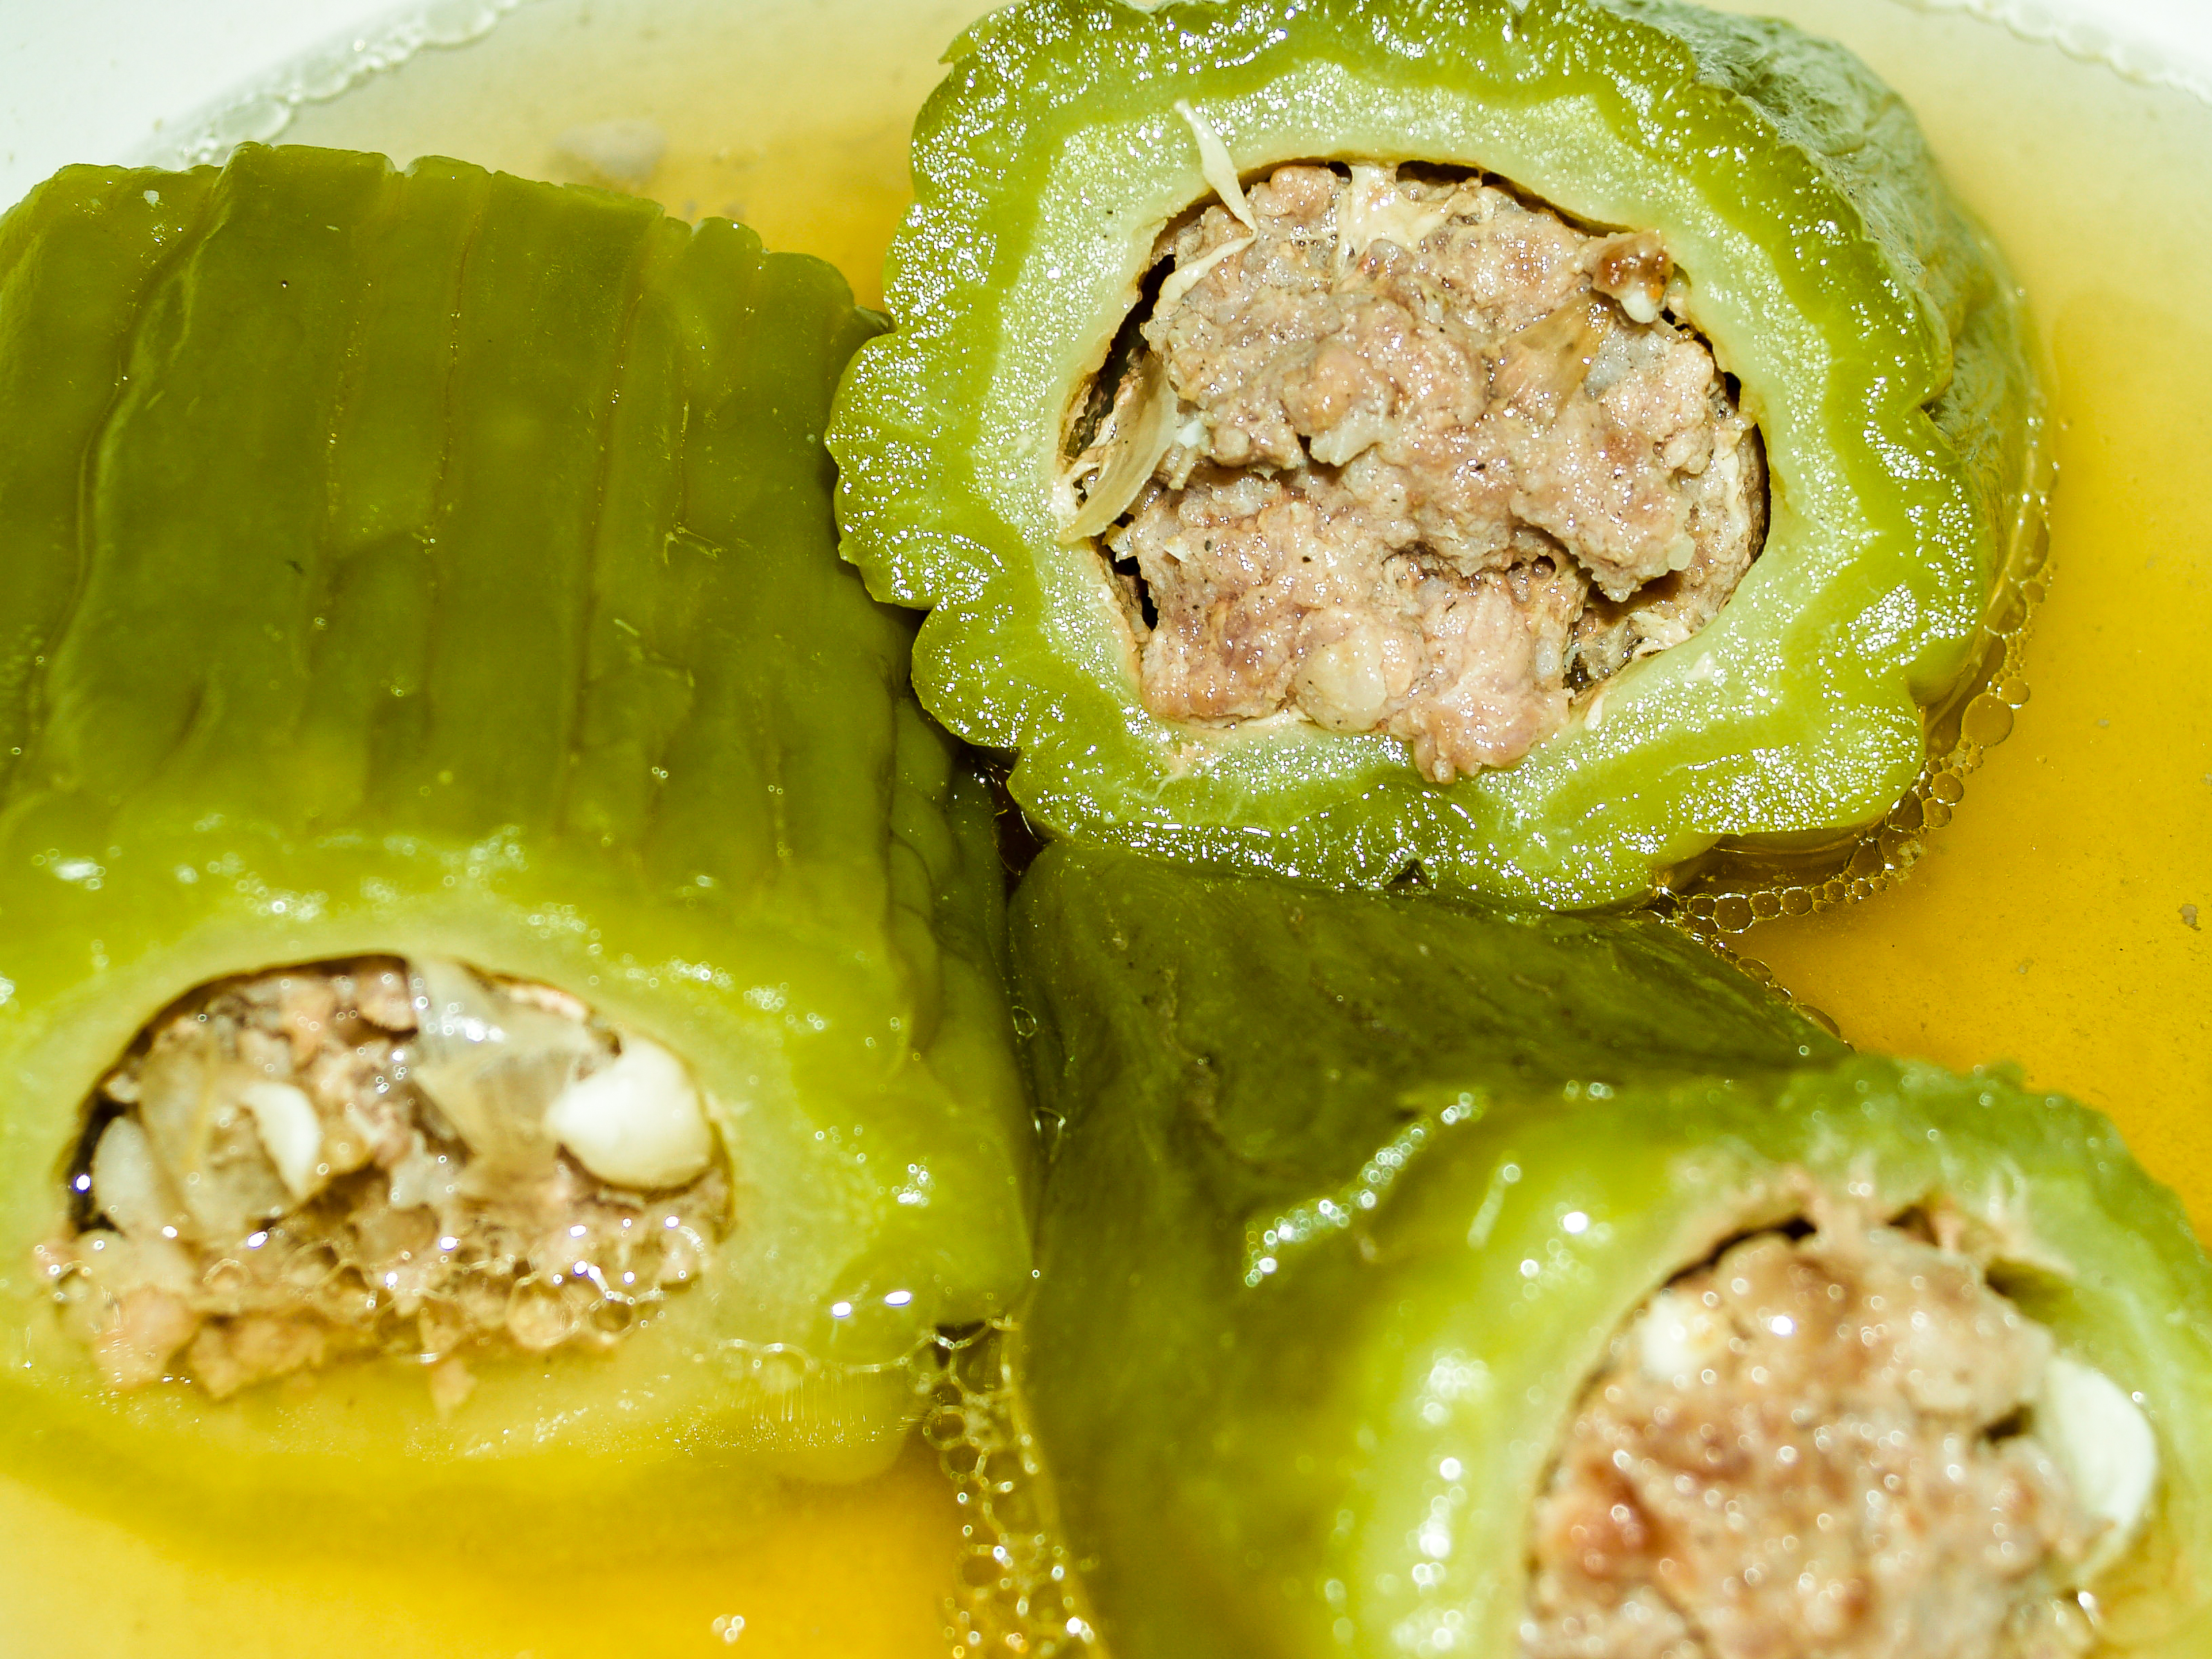
thai, spicy, cuisine, food, vegetable, chili, salad, sauce, rice, restaurant, herb, gourmet, delicious, dish, healthy, pepper, dinner, thailand, plate, ingredient, hot, curry, asia, meal, asian, lunch, recipe, fried, onion, cooking, vegetarian food, asian food, side dish, southeast asian food